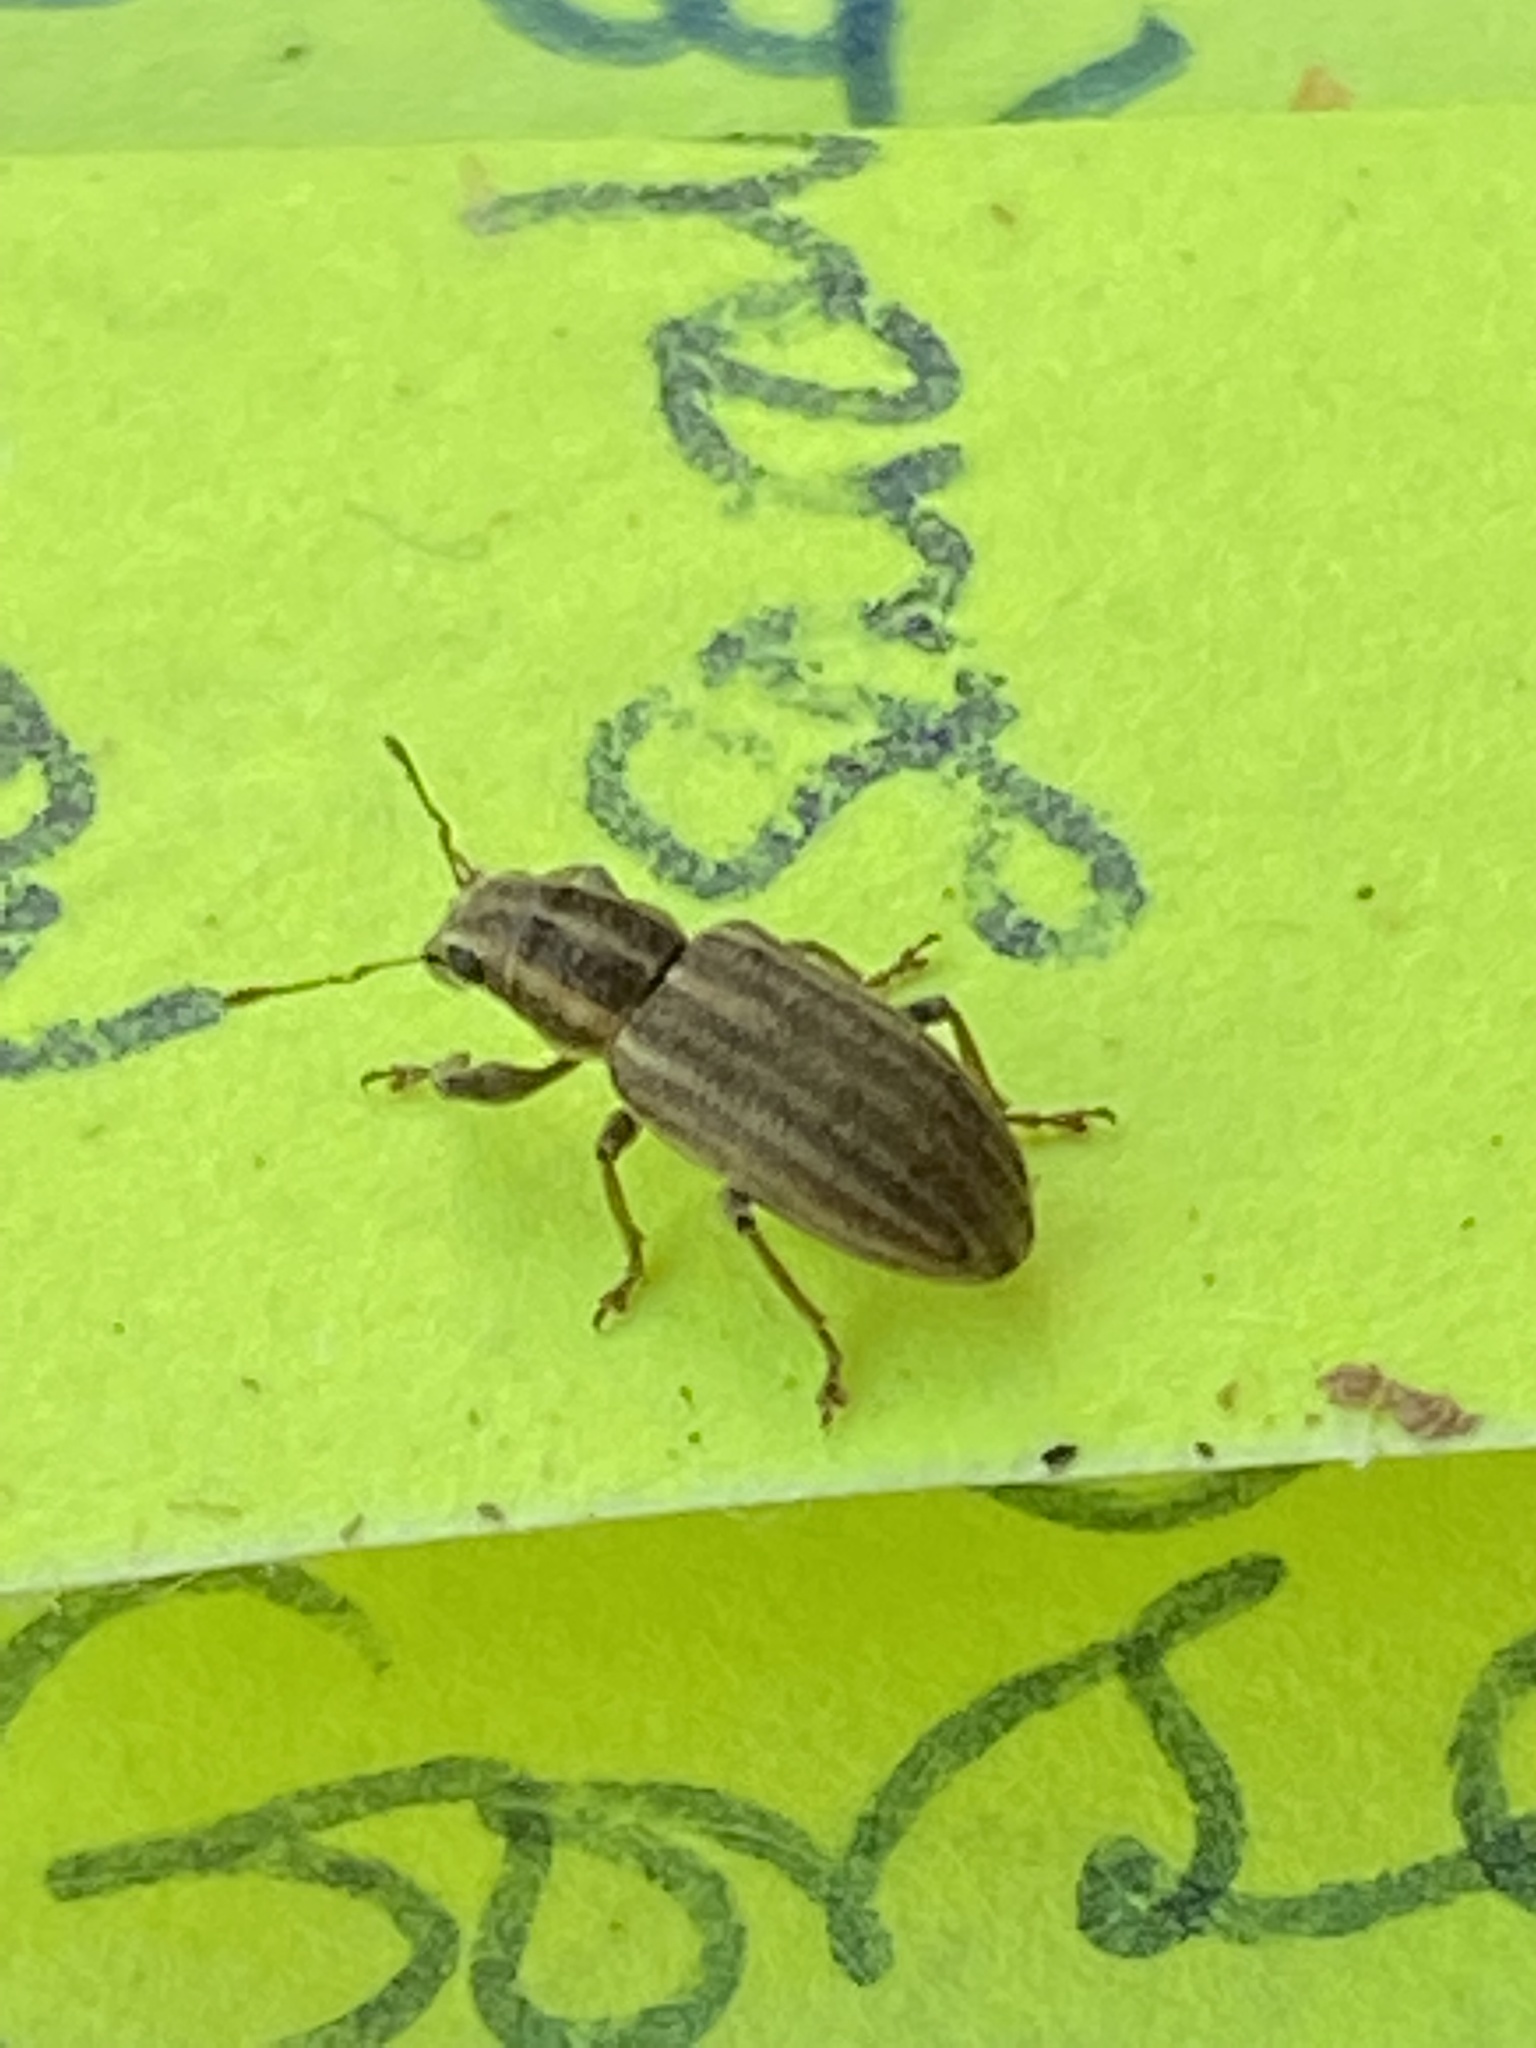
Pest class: pea_leaf_weevil